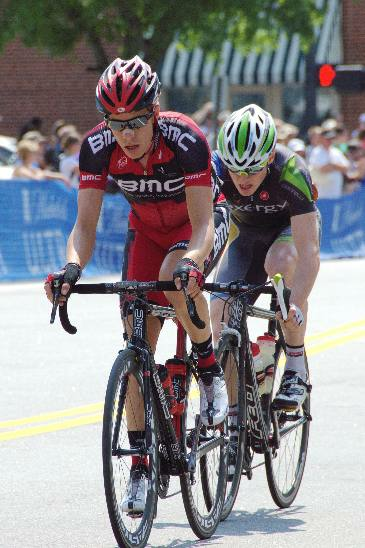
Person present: Yes